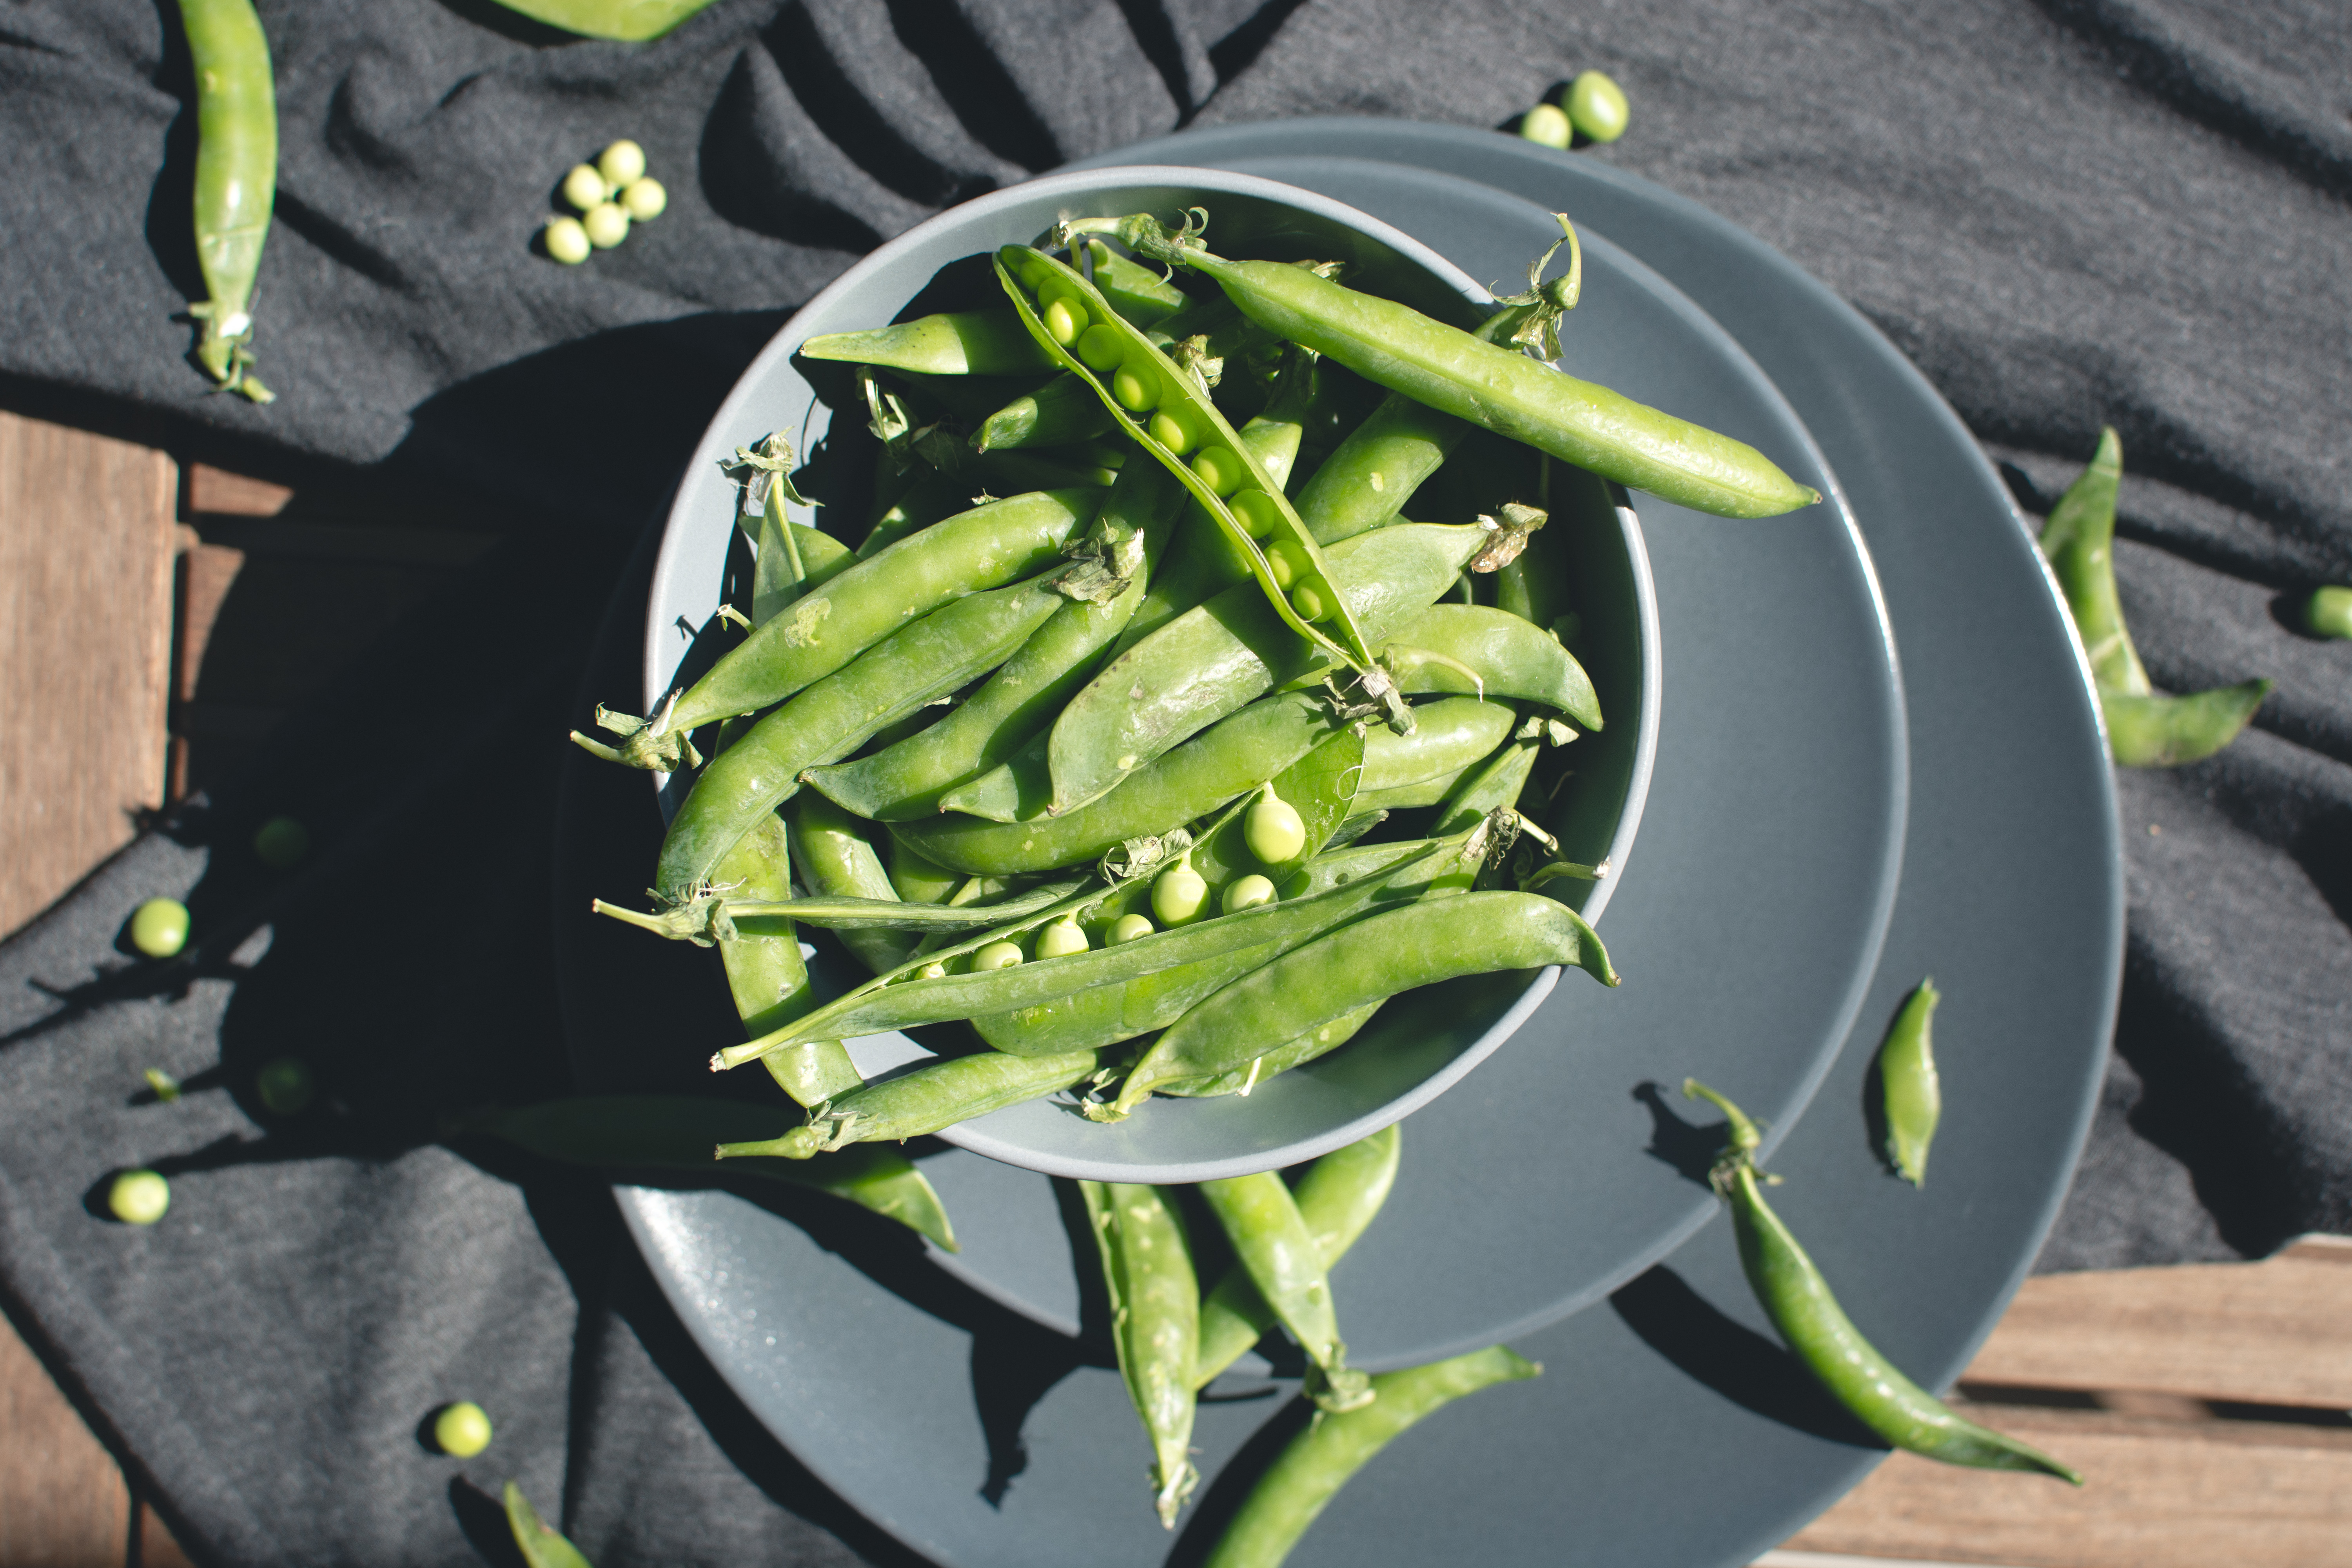
flower, plant, snap pea, snow peas, leaf, legume, flowering plant, green bean, pea